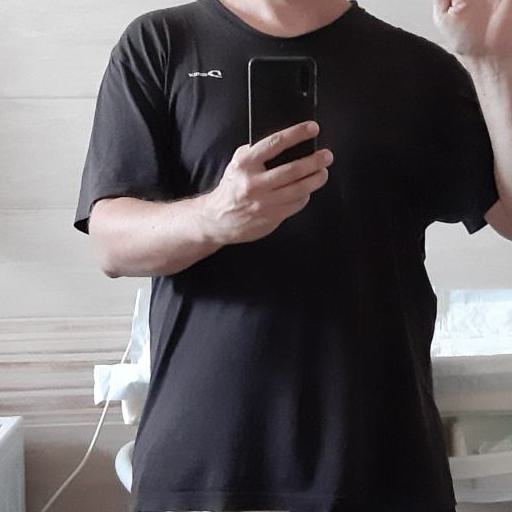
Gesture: no_gesture